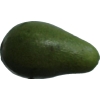
Label: green_avocado